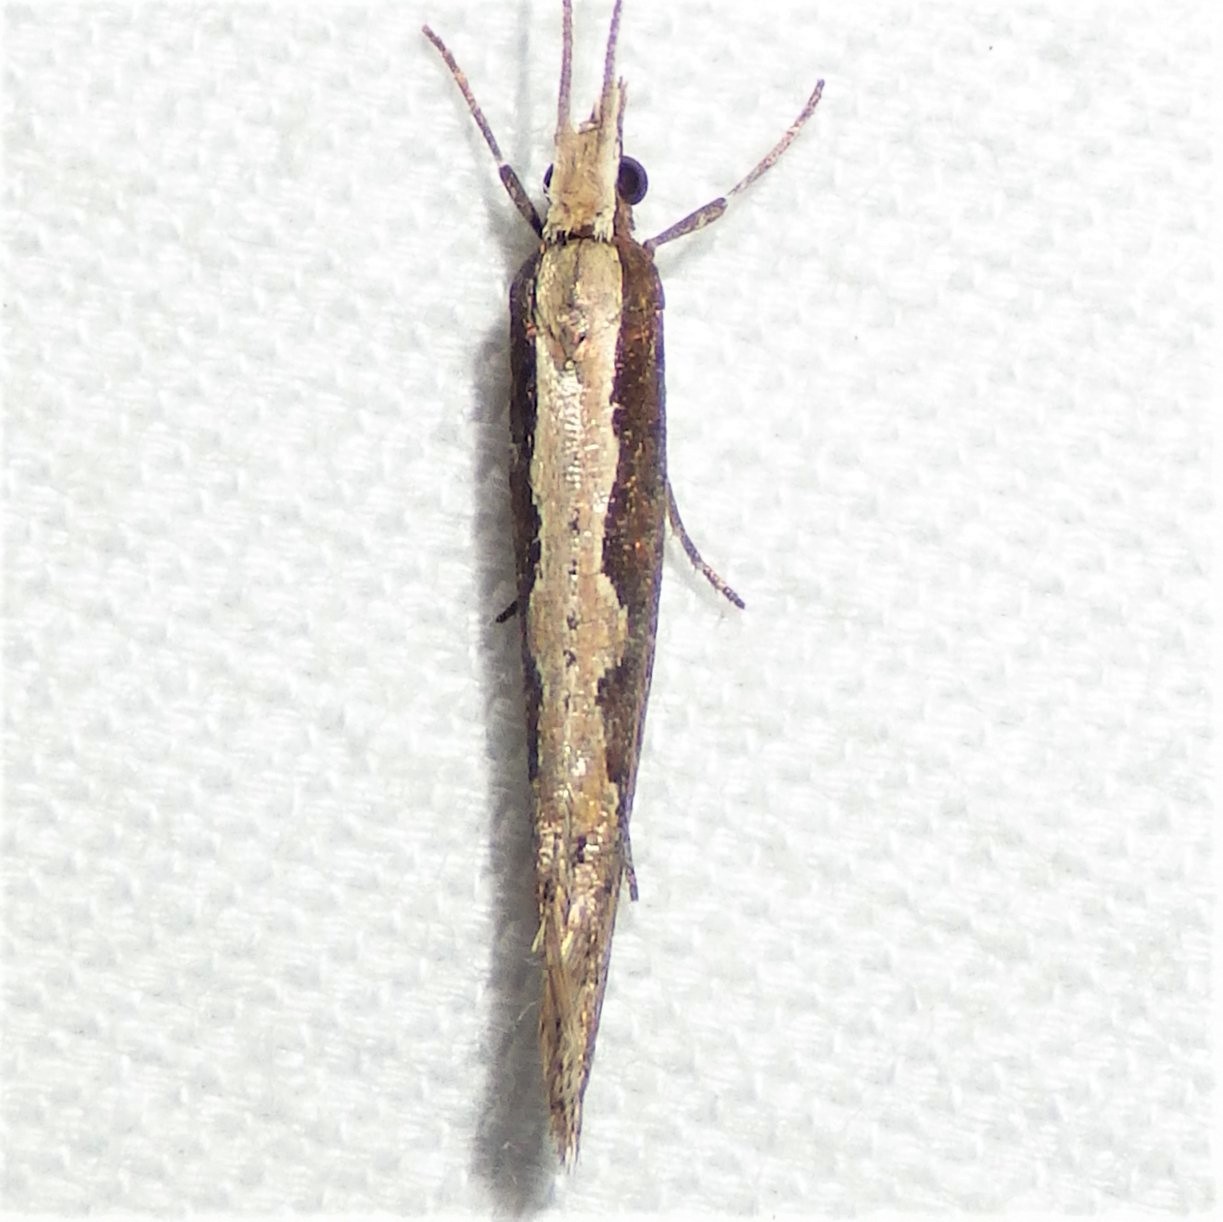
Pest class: diamondback_moth